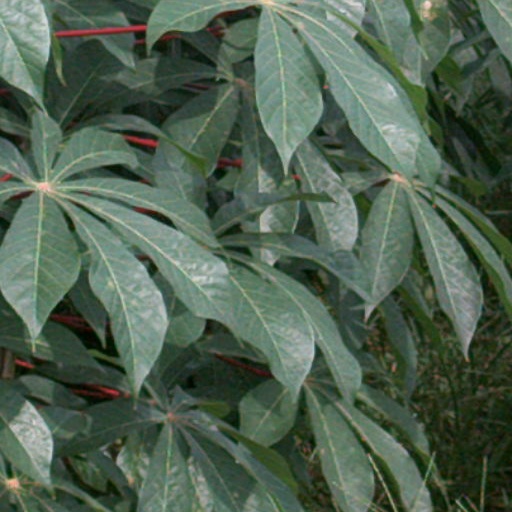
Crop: cassava